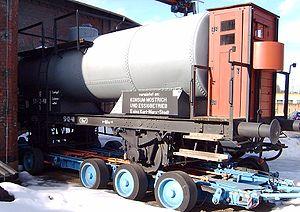
La remorque porte-wagon, dite aussi remorque Culemeyer, est un système de transport combiné conçu par Johann Culemeyer en 1931. Les remorques porte-wagon permettaient le transport de wagons de chemin de fer sur la route.